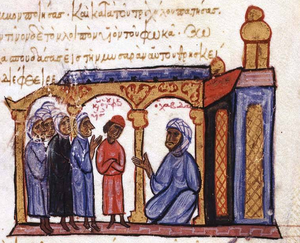
Ali ibn Abu'l-Hayja 'Abdallah ibn Hamdan ibn al-Harith Sayf al-Dawla al-Taghlibi, plus communément connu par son laqab de Sayf al-Dawla est le fondateur de l'émirat chiite d'Alep, recouvrant la grande majorité du nord de la Syrie et certaines régions occidentales de la Djézireh. Il est le frère d'al-Hasan ibn Abdallah ibn Hamdan.